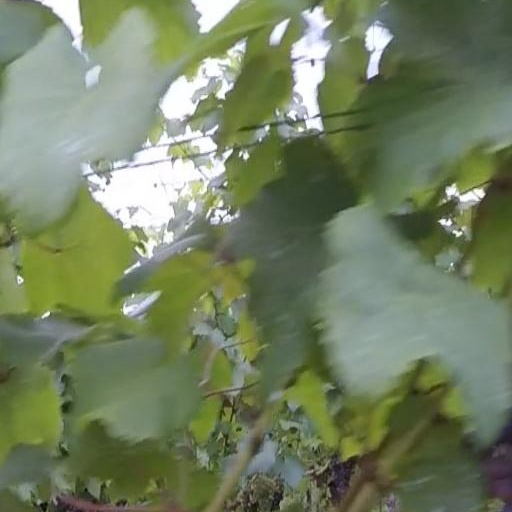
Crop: grape